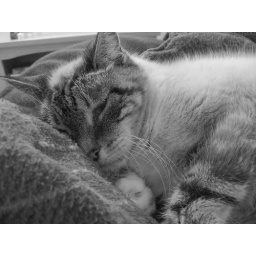
Fabu closeup in black and white